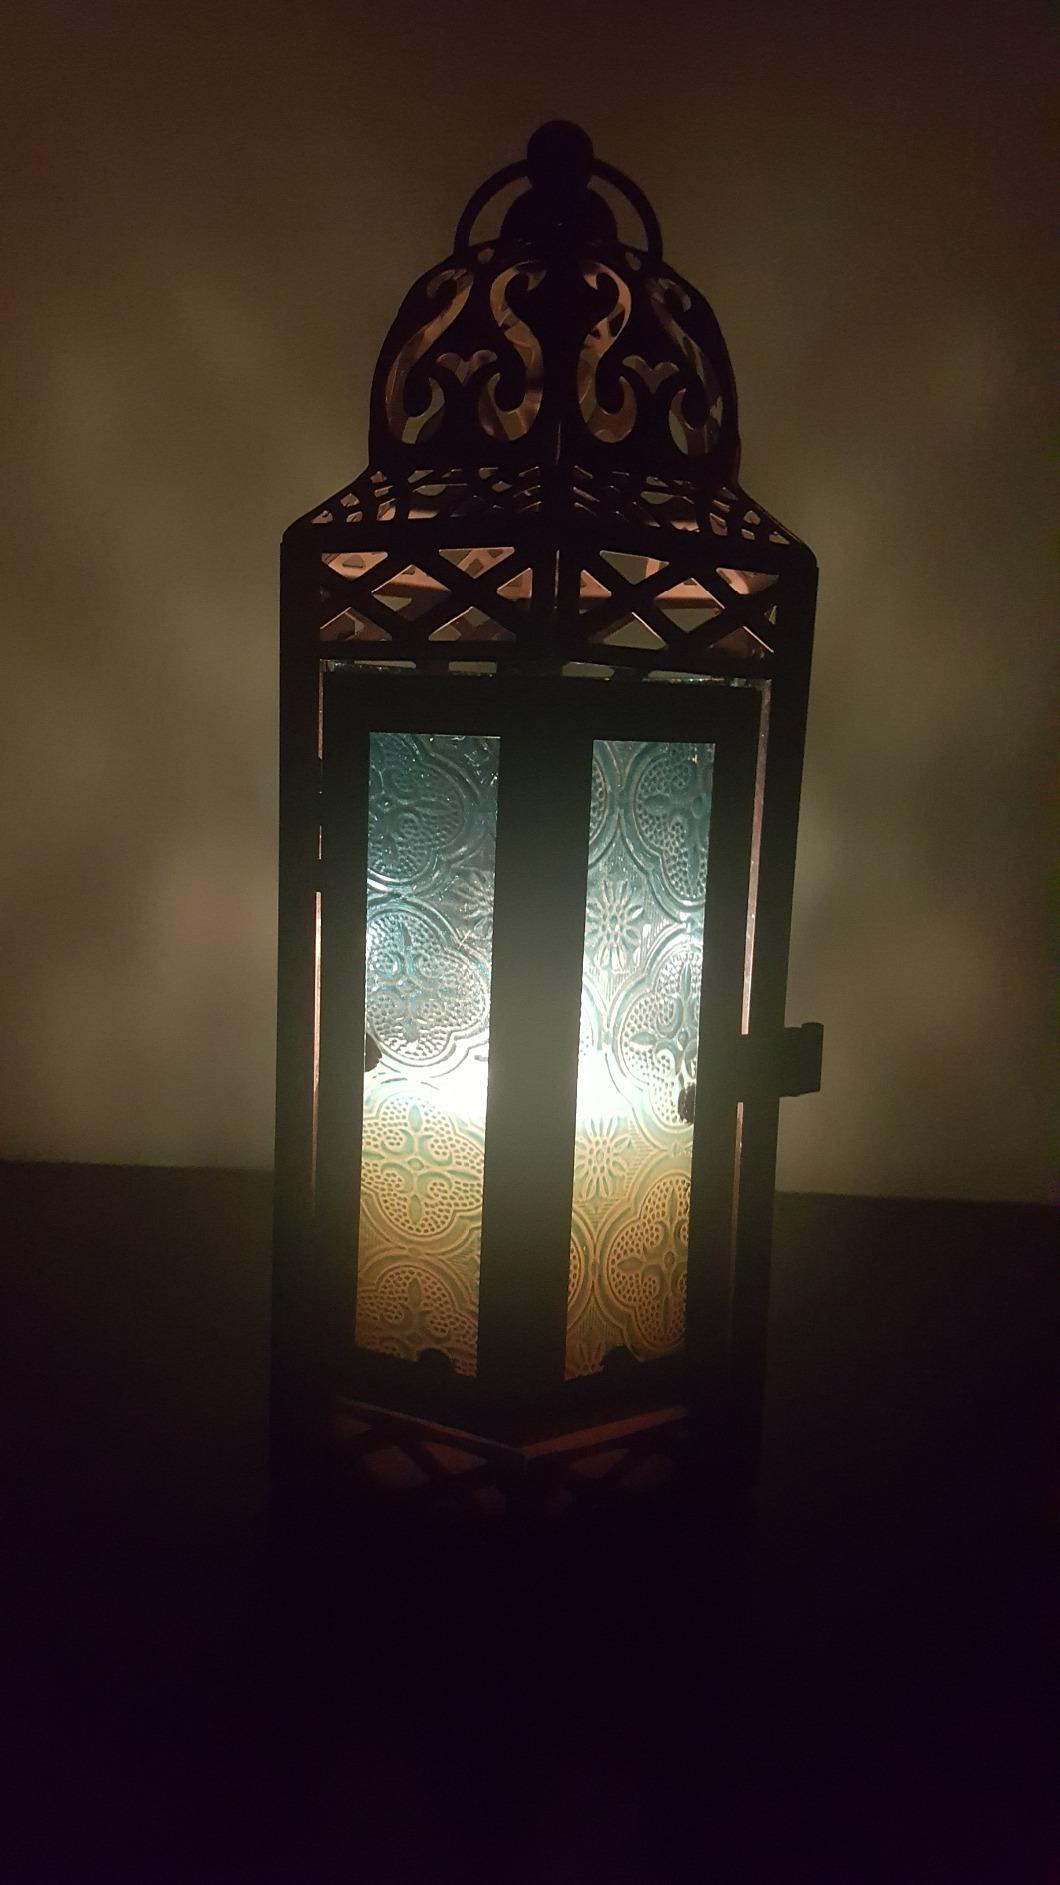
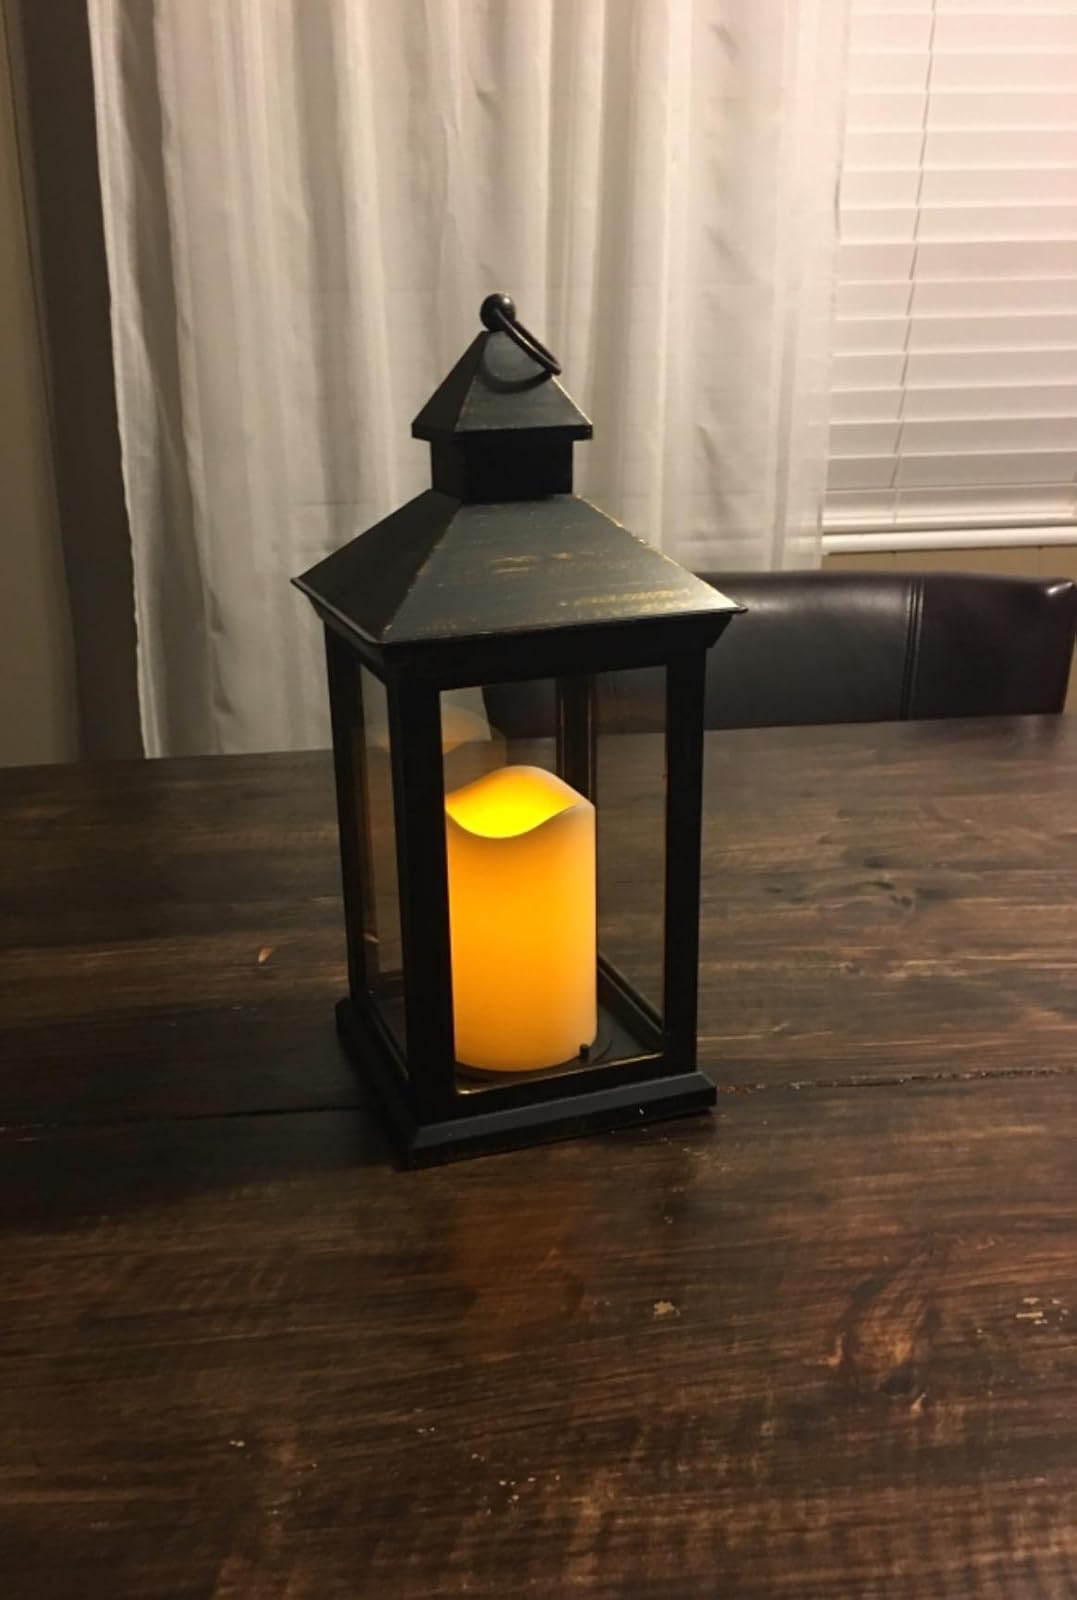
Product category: lantern
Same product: no